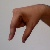
The image shows a hand gesture representing the letter 'Q' in Indian Sign Language.